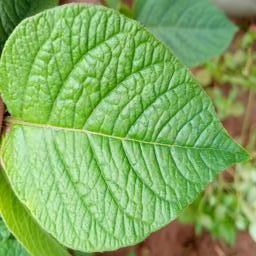
Etiqueta: Sana